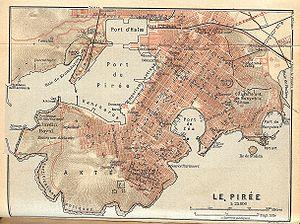
Ernst Moritz Theodor Ziller né le 22 juin 1837, à Serkowitz, aujourd'hui quartier de Radebeul, et mort le 4 novembre 1923, à Athènes, est un architecte, chercheur et archéologue saxon naturalisé grec. Avec plus de 500 bâtiments privés et publics construits entre 1870 et 1914, Ziller a laissé une empreinte durable sur l’architecture historiciste de la fin du XIXᵉ siècle en Grèce. Membre certainement le plus influent de la famille d'architectes Ziller, il a acquis par mariage la nationalité grecque.
Le Pirée est le principal port d'Athènes. Il est aussi le premier port et le principal centre industriel de Grèce. Il est le point de départ des voyageurs vers les îles de la mer Égée.
Cet article décrit l'histoire de l'urbanisme, un processus technique et politique lié à l'utilisation des terres et à la conception de l'environnement urbain, y compris l'air, l'eau et l'infrastructure des zones urbaines telles que les réseaux de transport et de distribution.